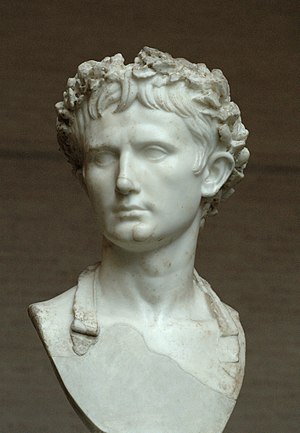
Augustus / Historie
Augustus med borgerkrone (corona civica). Augustus Bevilacqua-busten i Glyptoteket i München
Gajus Julius Cæsar Octavianus, kendt som Octavian eller Augustus, var romersk kejser 31 f.Kr. – 14 e.Kr. og posthumt betragtet som en gud. Han regnes som den første romerske kejser og grundlægger af principatet.